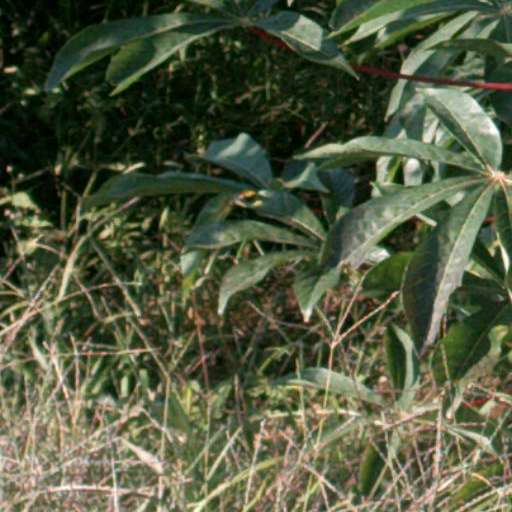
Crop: cassava